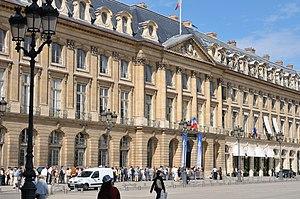
Hôtel de Bourvallais, siège du Ministère de la Justice, 11-13 place Vendôme, Paris, France Photo prise à l'occasion des journées européennes du patrimoine 2009
En France, un ministère est une division de l'administration publique centrale chargé de mettre en œuvre la politique gouvernementale dans un domaine précis. Le ministre, membre du gouvernement qui dirige ce ministère, est nommé par le président de la République. Il est assisté par un cabinet et a autorité sur les administrations de l’État.
Cet article recense les monuments historiques du 1ᵉʳ arrondissement de Paris, en France.